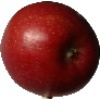
Label: braeburn_apple